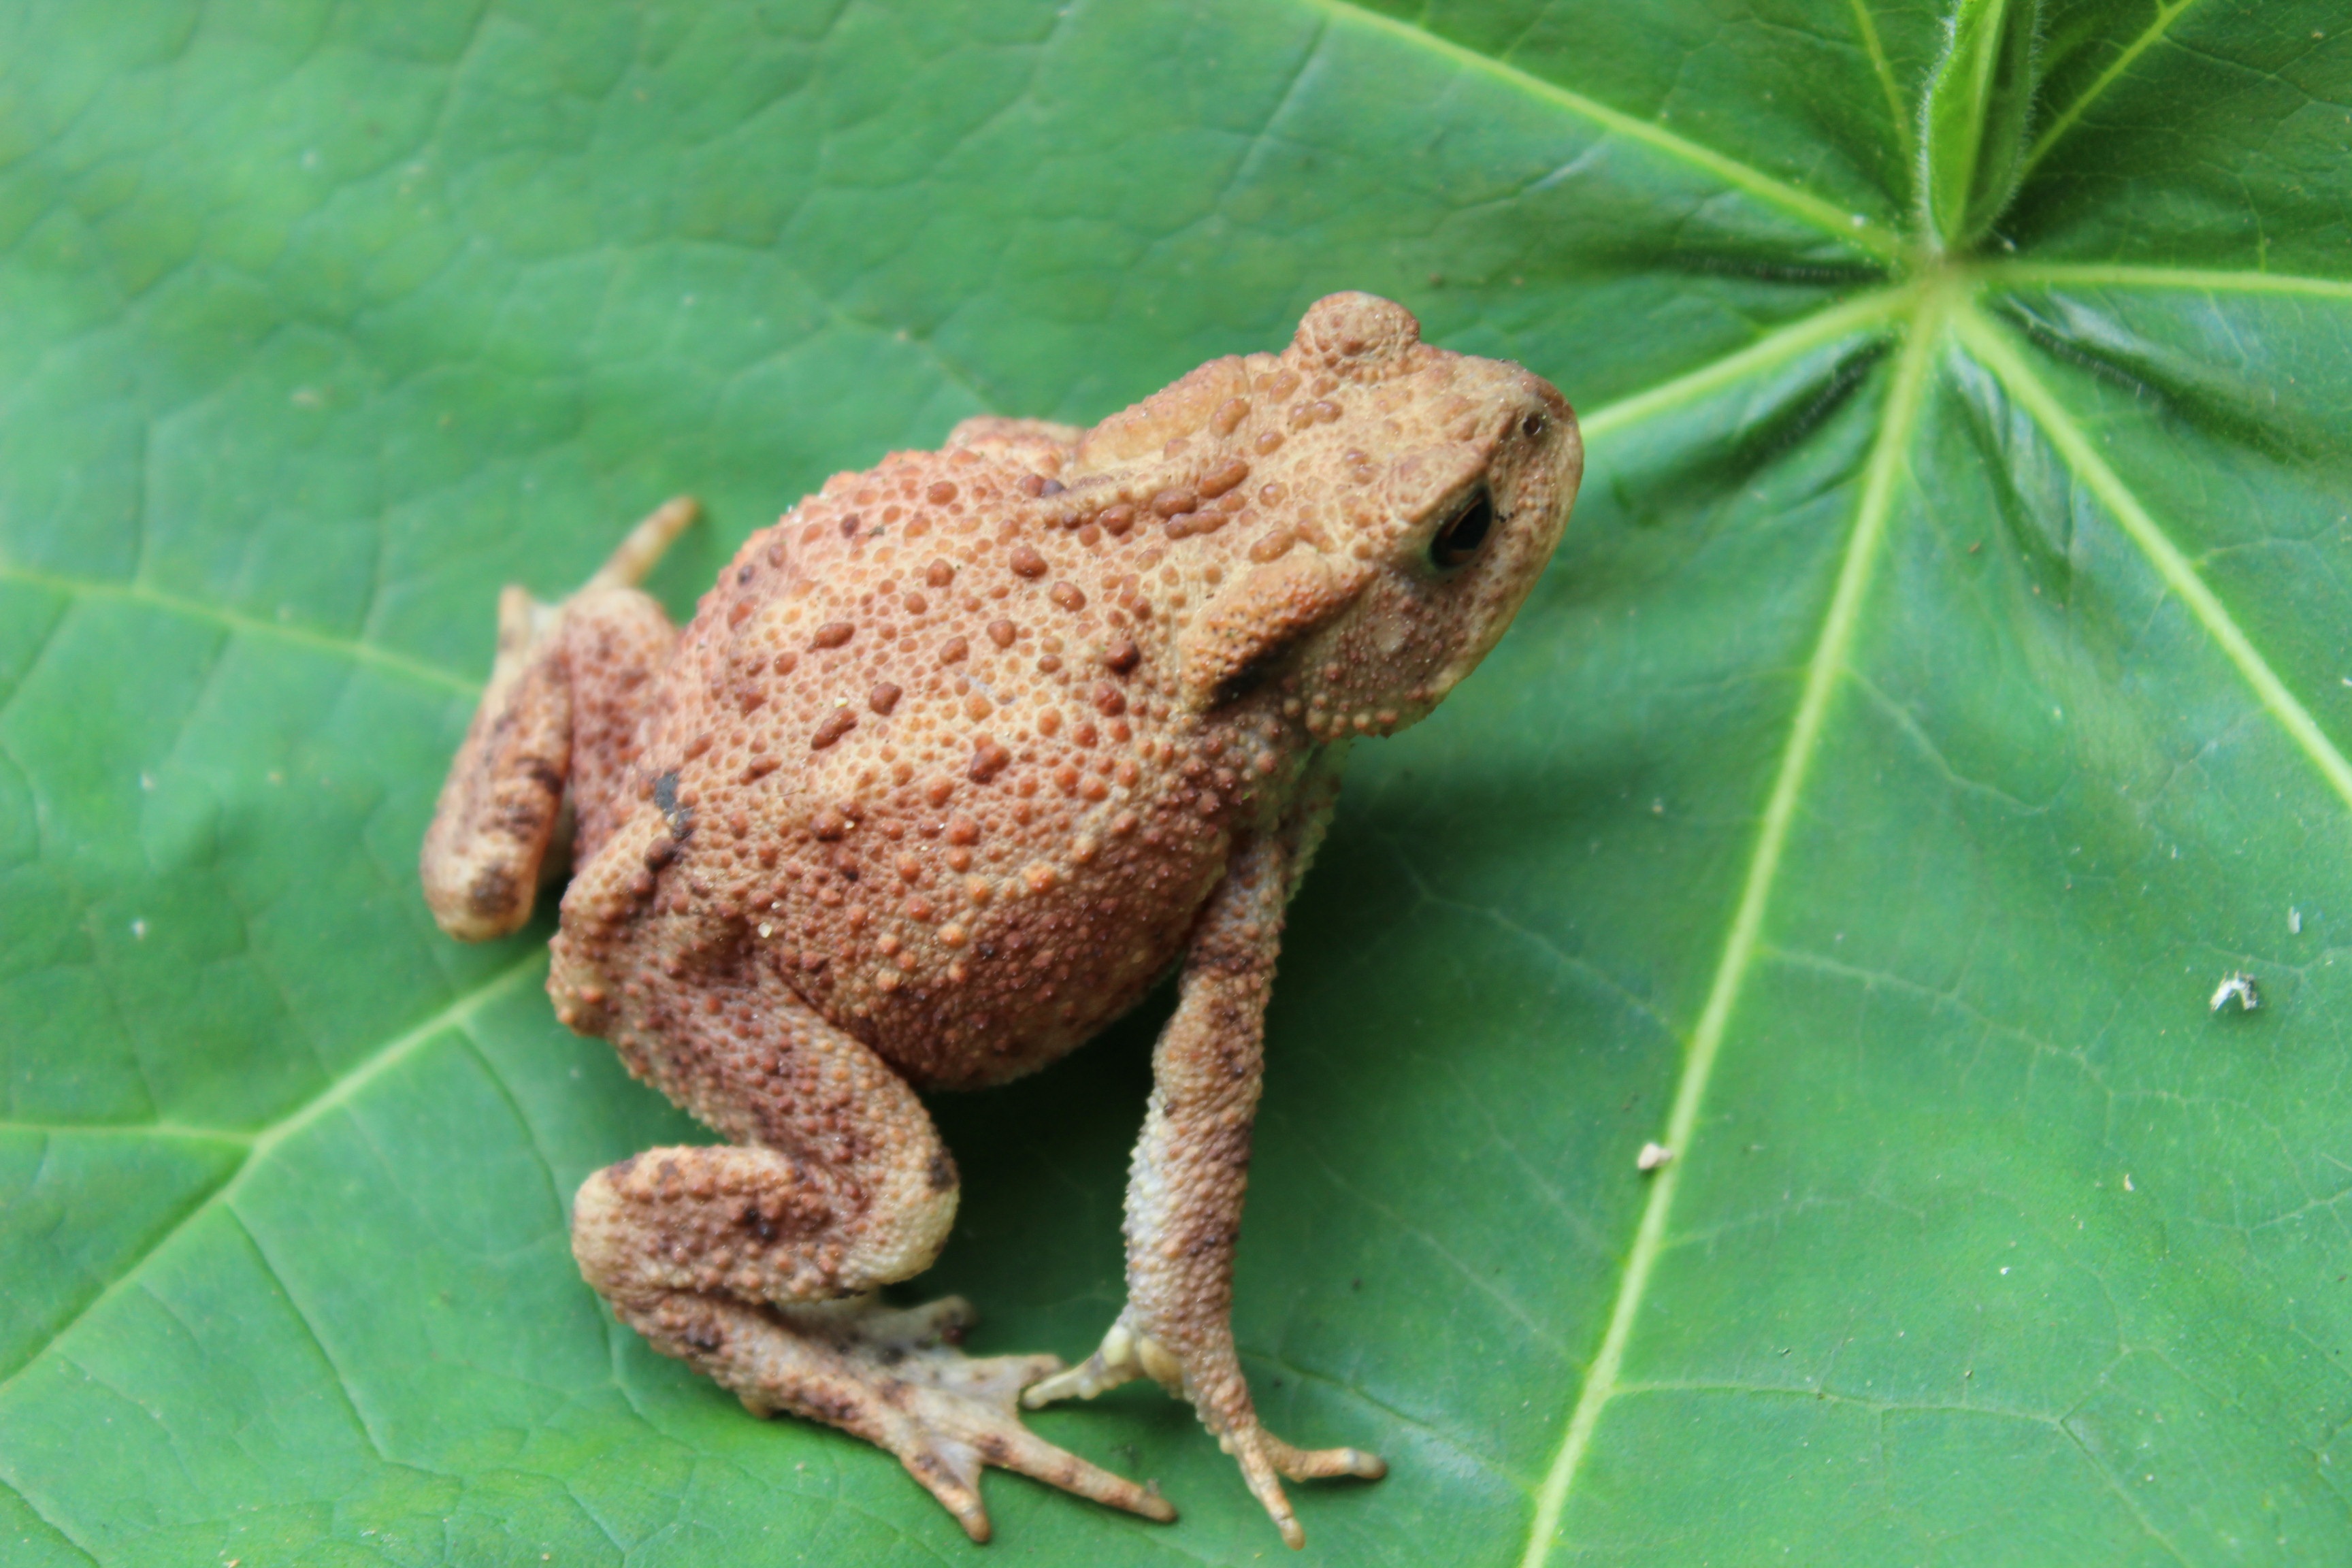
leaf, green, frog, toad, amphibian, fauna, tree frog, vertebrate, warts, ranidae